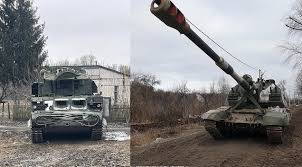
Label: Self Propelled Artillery